L. J. Peak

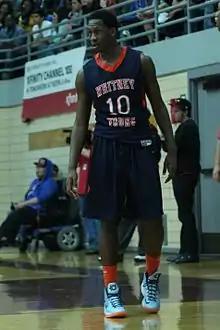
Peak in 2013 for Whitney Young High School

Darryl Leon "L. J." Peak Jr. (born February 2, 1996) is an American professional basketball player for Koshigaya Alphas of the B.League. He played college basketball for the Georgetown Hoyas. In high school, he won two South Carolina High School League (SCHSL) 4A state championships with Gaffney High School (2010 and 2012) as well as a 2013 Chicago Public High School League (CPL) championship with Whitney Young High School and was named South Carolina Mr. Basketball in 2014. At Georgetown, he was a 2015 Big East Conference All-Rookie team selection for the 2014–15 team and won a gold medal with USA Basketball at the 2015 FIBA Under-19 World Championship.